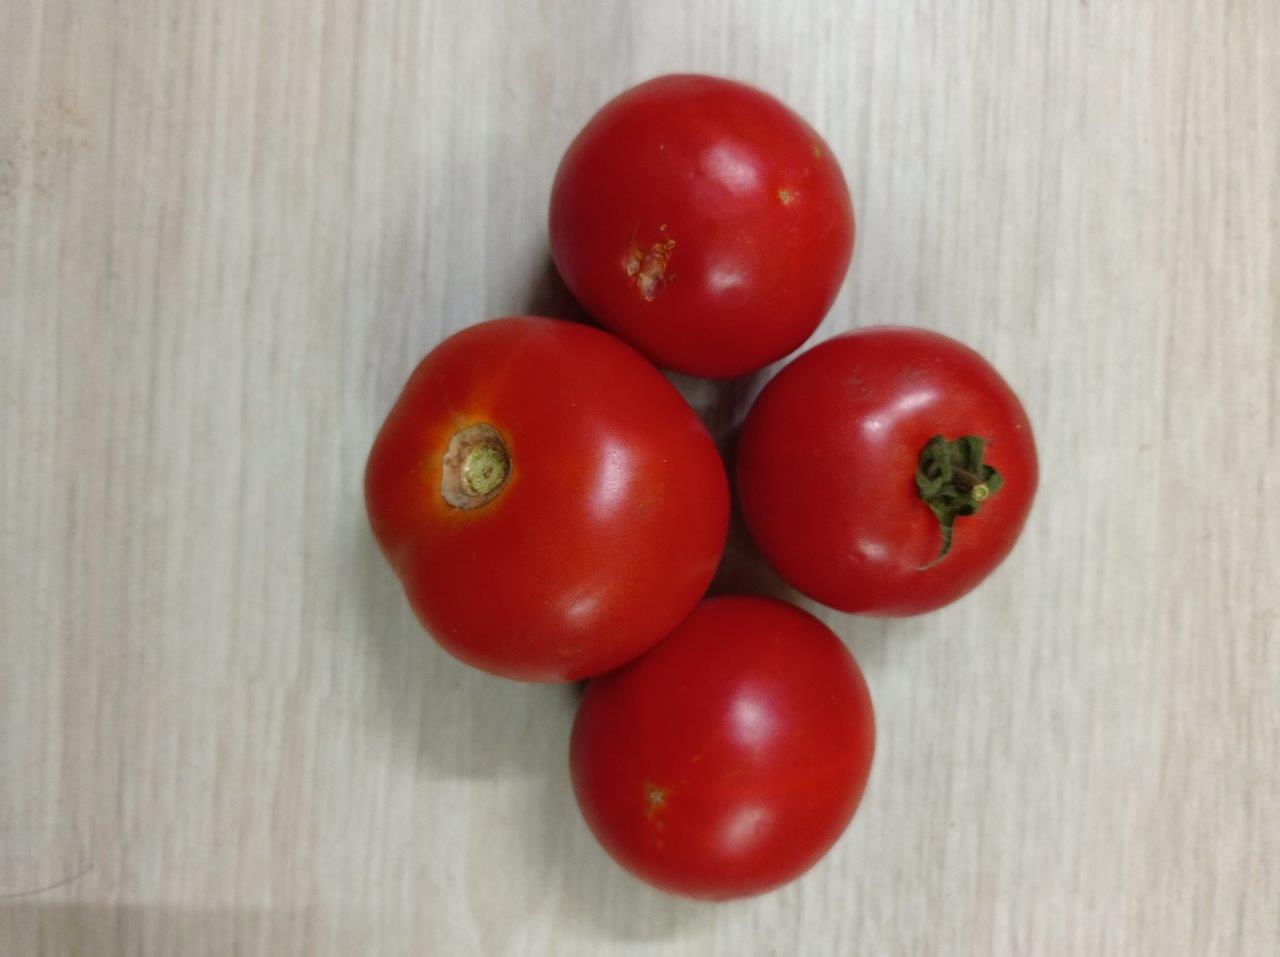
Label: Fresh